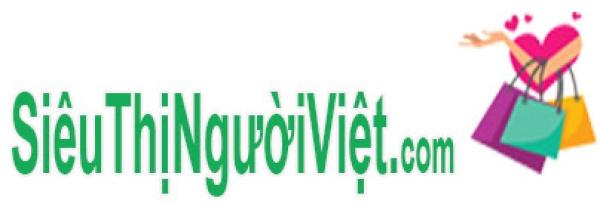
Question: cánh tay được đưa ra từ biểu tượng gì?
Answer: cánh tay được đưa ra từ biểu tượng trái tim